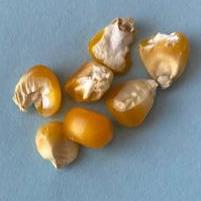
Maize quality: Bad